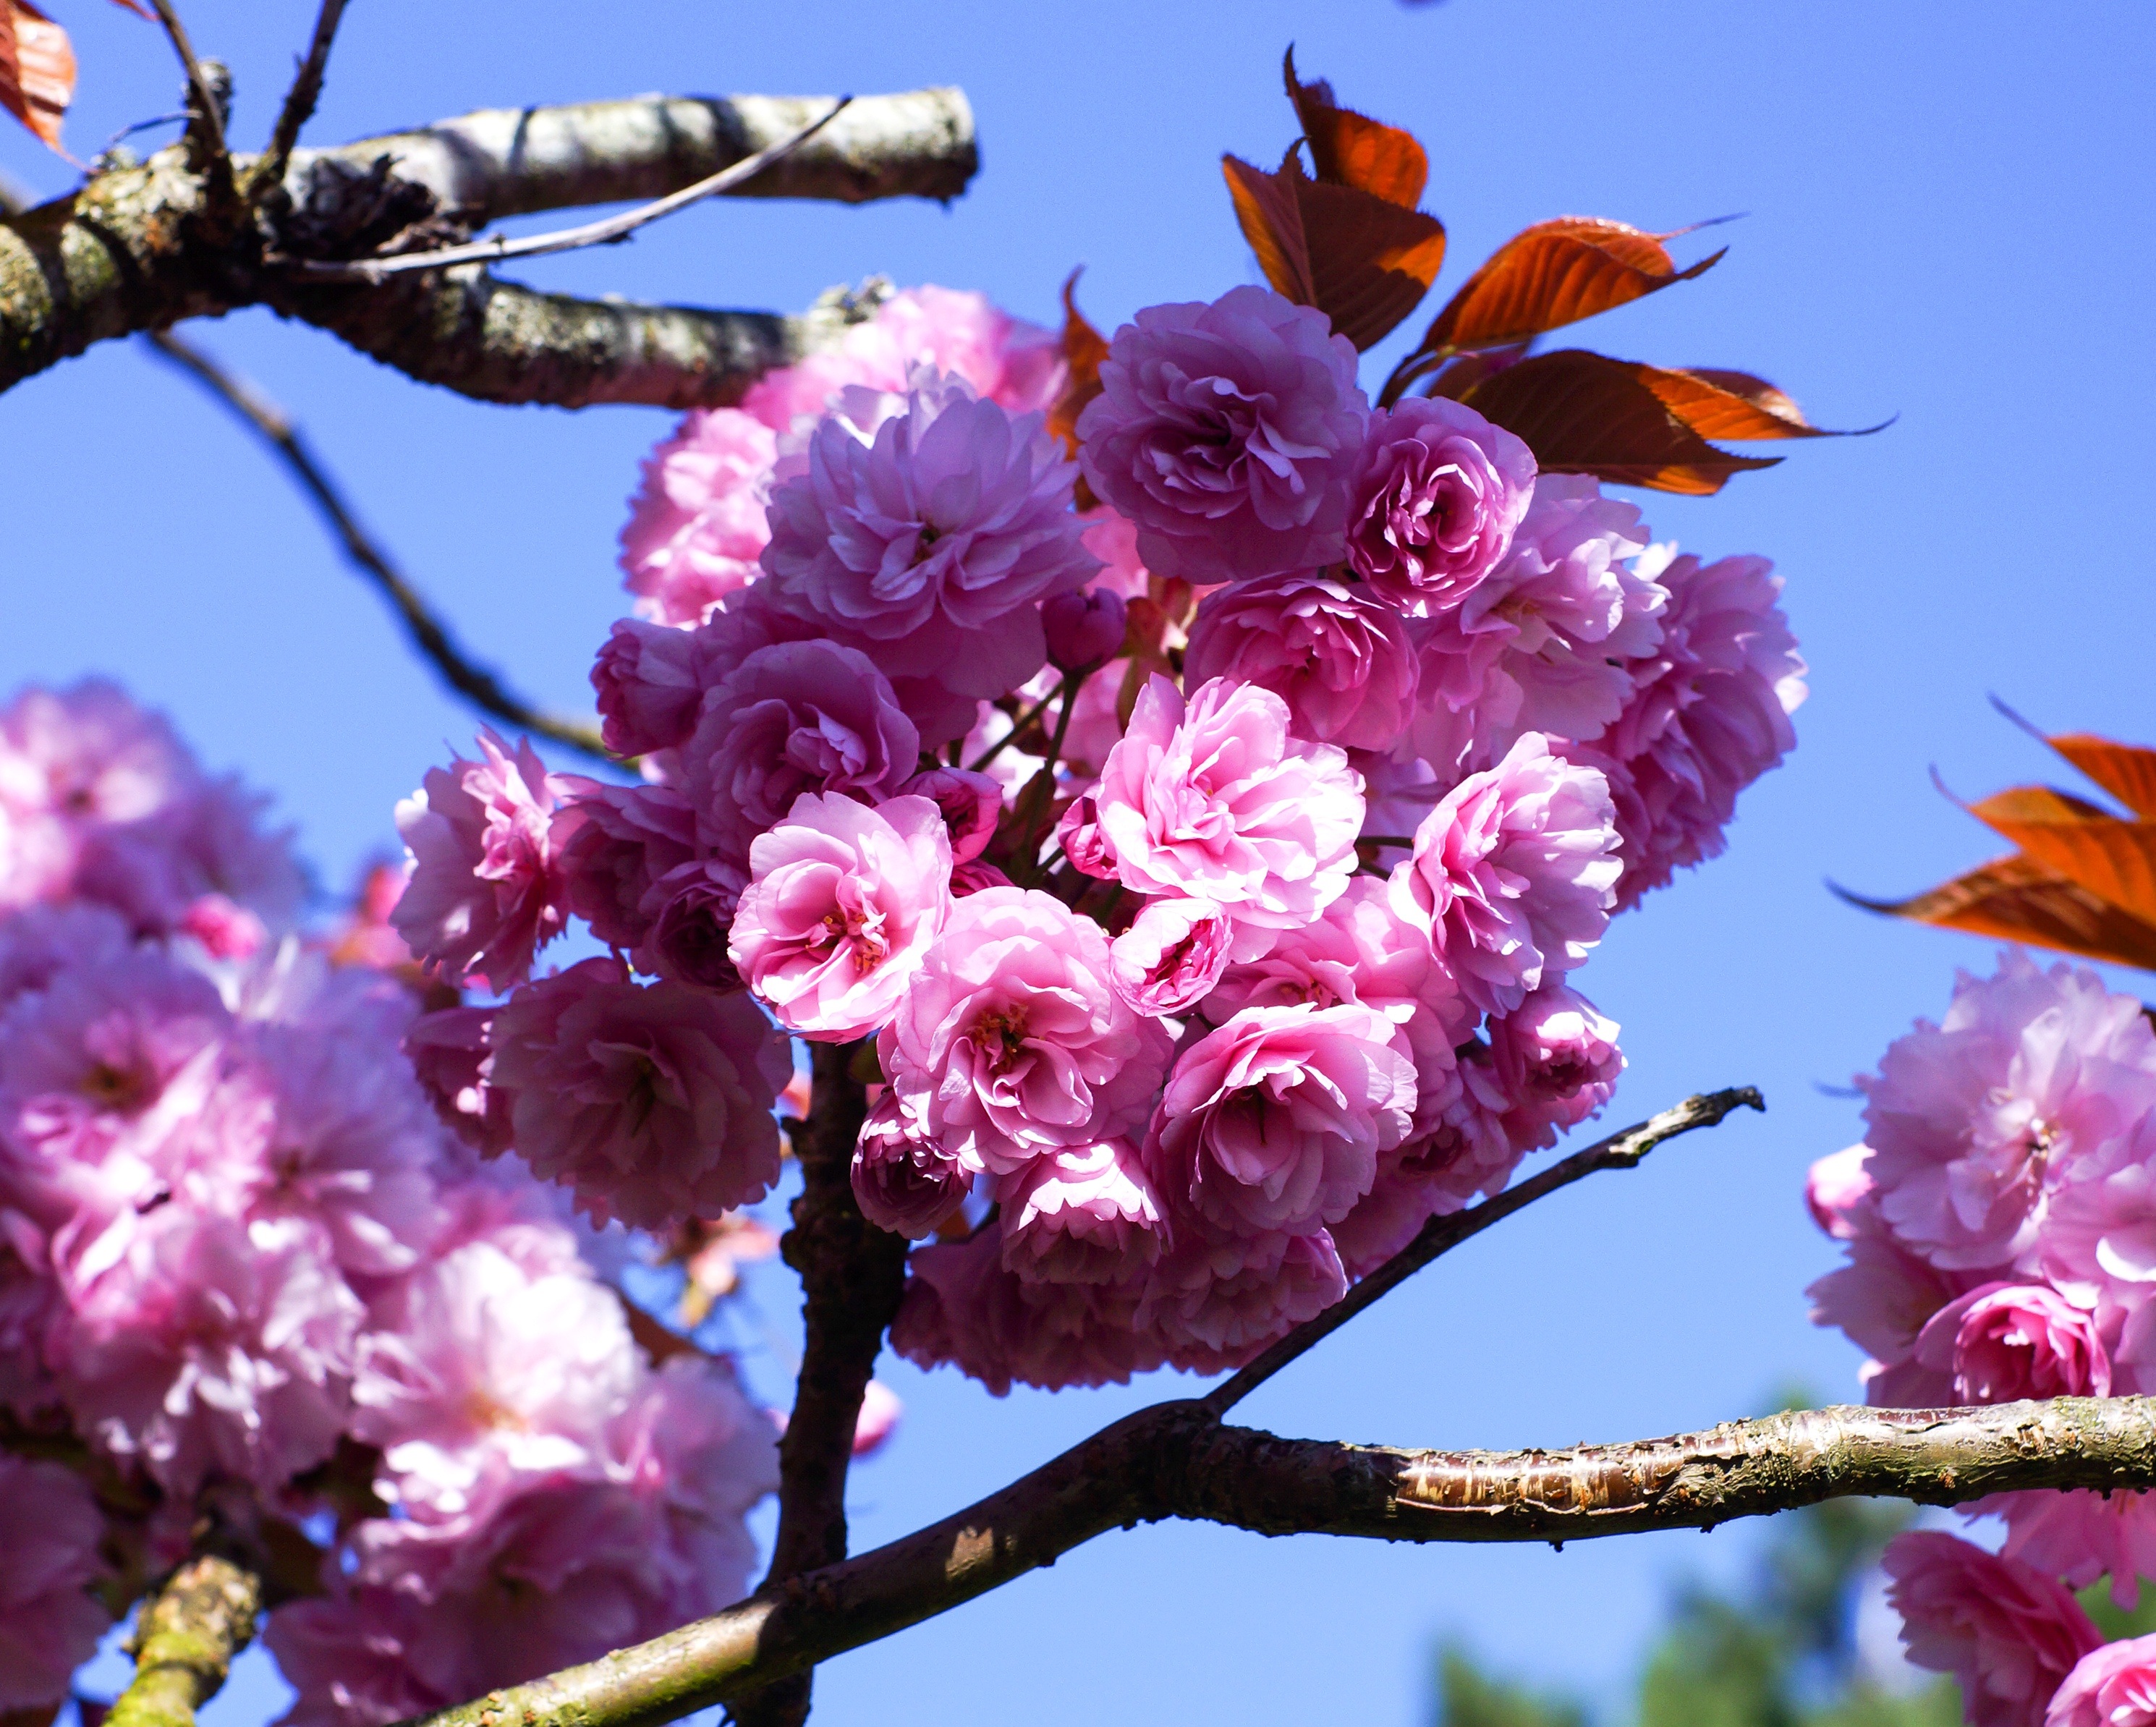
tree, nature, branch, blossom, plant, white, flower, petal, spring, produce, color, botany, garden, flora, cherry blossom, flowers, leaves, shrub, fruit tree, flowering, macro photography, flowering plant, rose family, flower bud, land plant